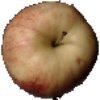
Label: red_apple